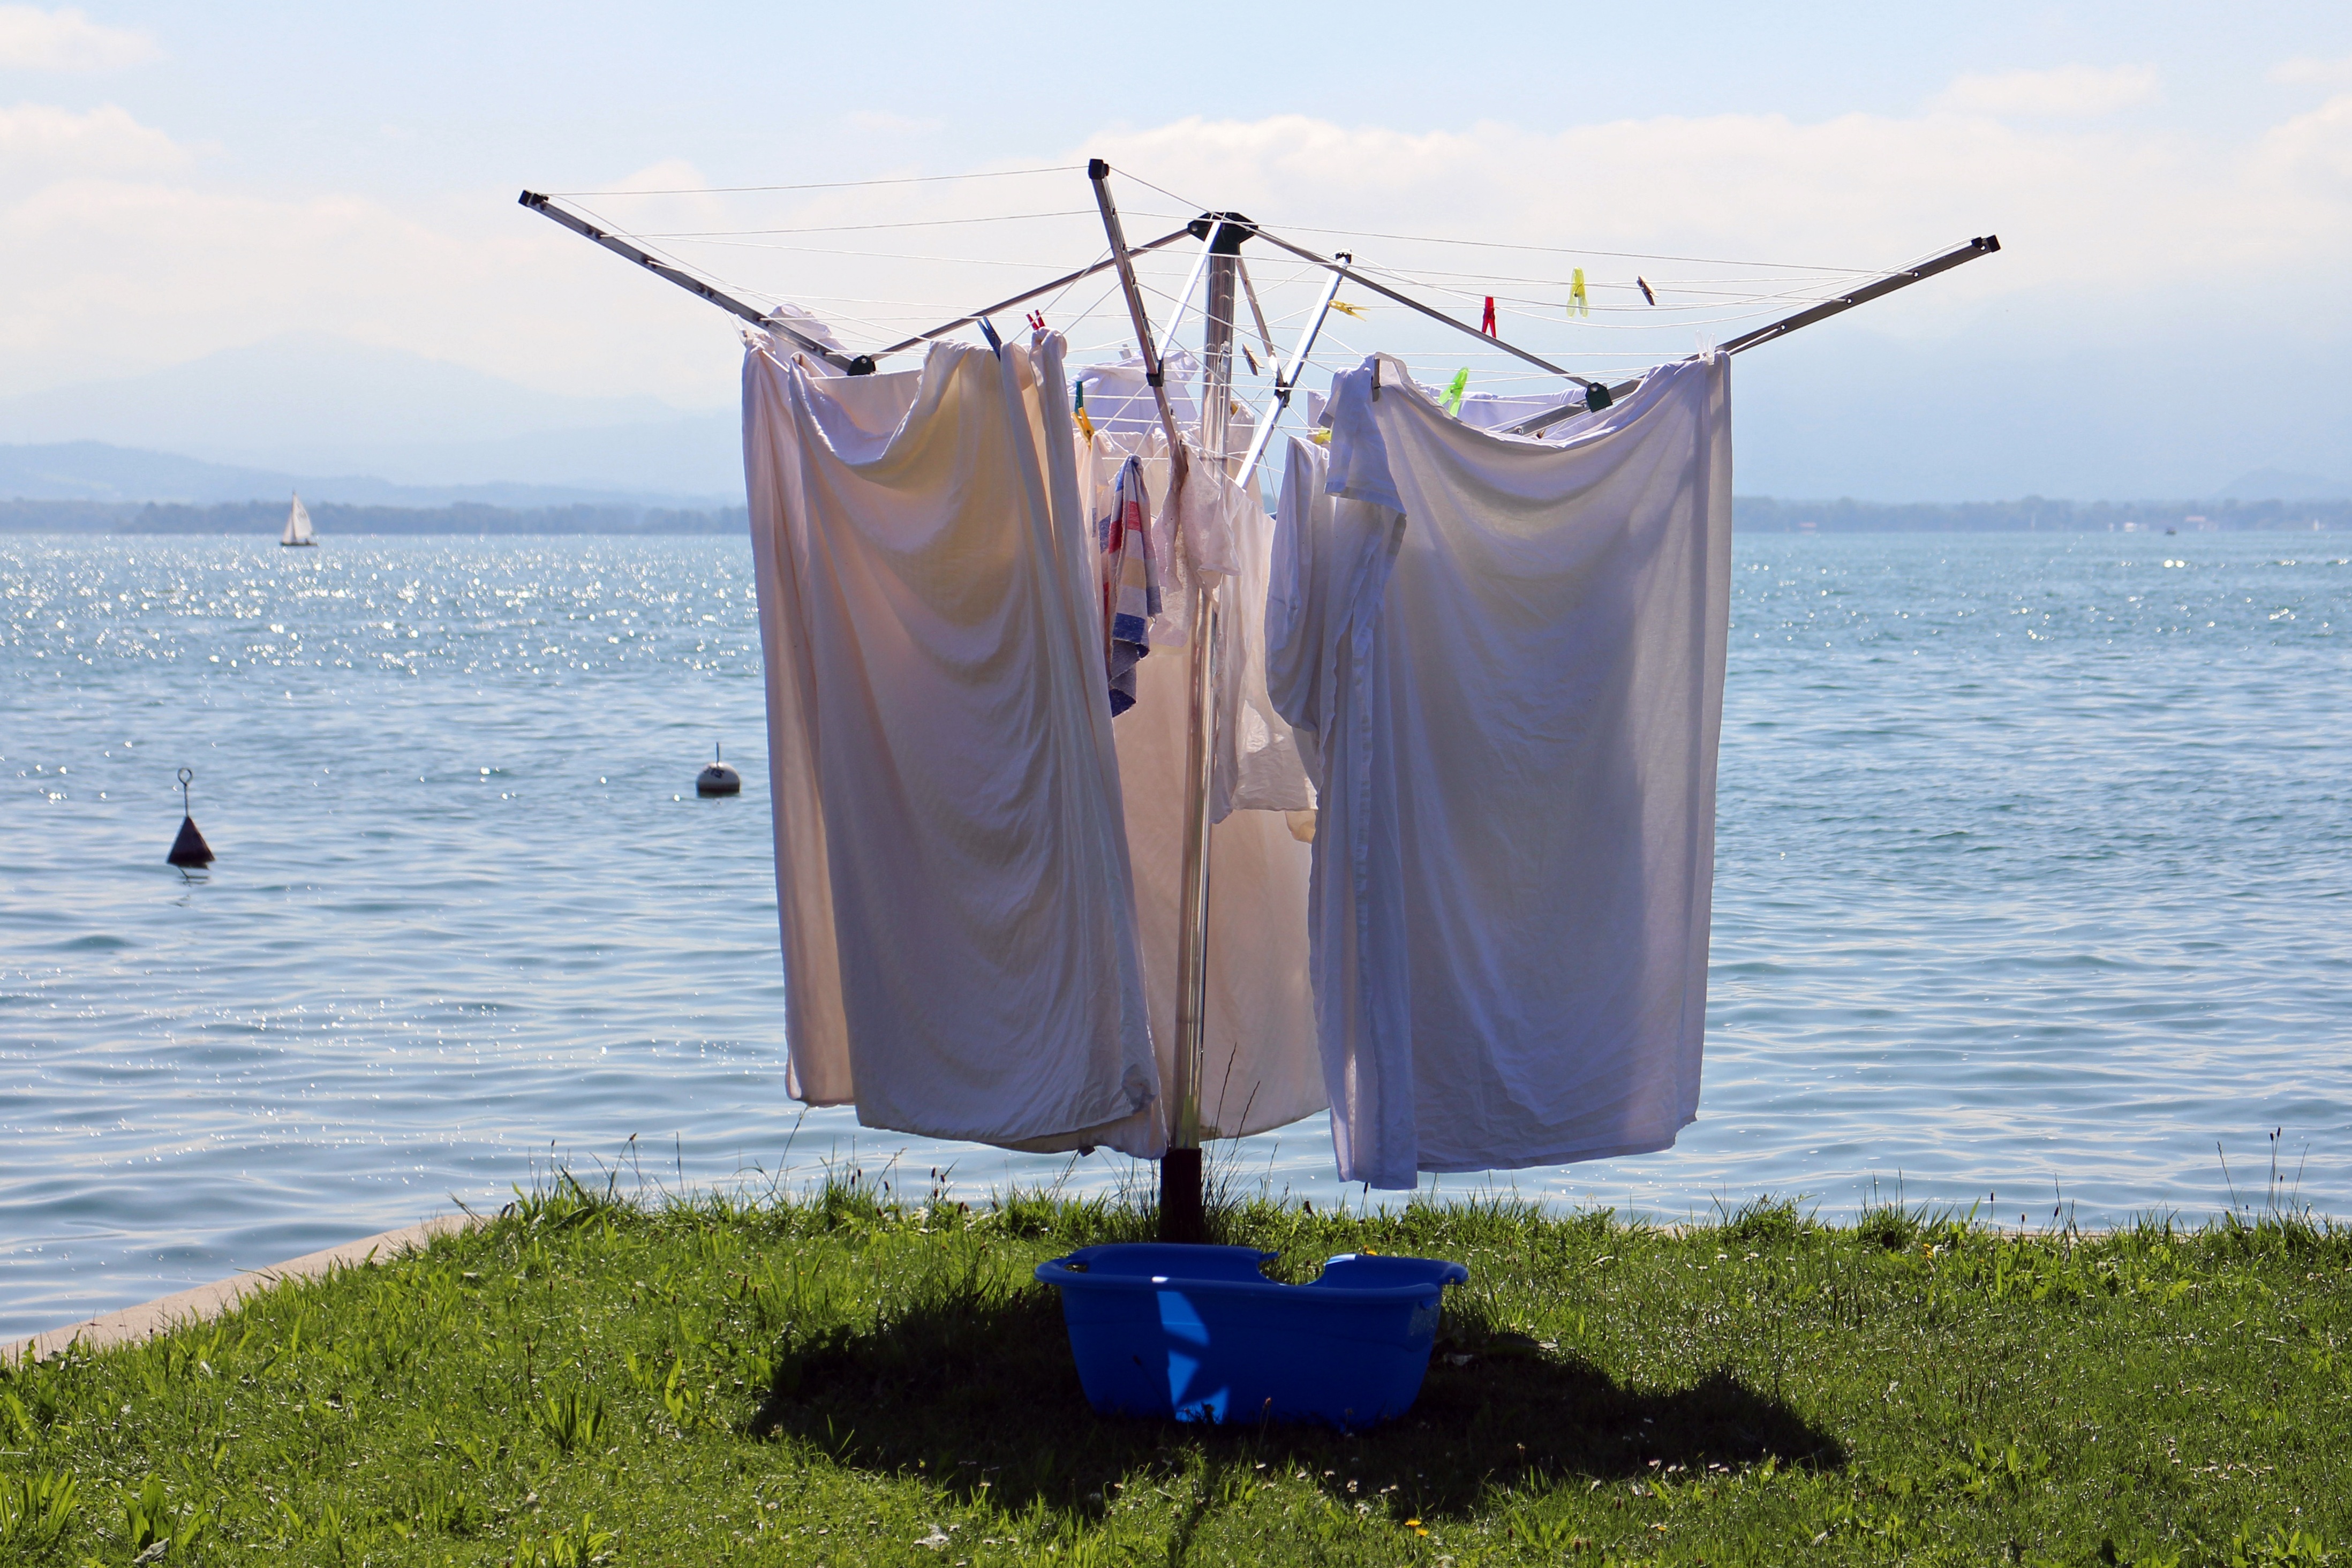
beach, sea, coast, water, nature, boat, lake, wind, vacation, dry, vehicle, sailboat, laundry, body of water, bank, stand, sail, watercraft, waters, clothes drying rack, fresh air